Mrs. Warren's Profession (film)

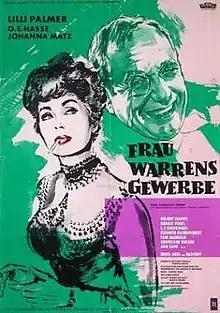

Mrs. Warren's Profession is a 1960 West German drama film directed by Ákos Ráthonyi and starring Lilli Palmer, O. E. Hasse and Johanna Matz. It is an adaptation of George Bernard Shaw's 1894 play "Mrs. Warren's Profession".